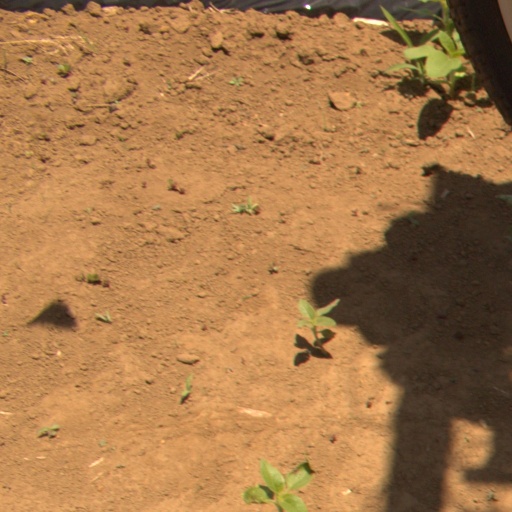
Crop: Jerusalem artichoke